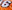
Number: 6